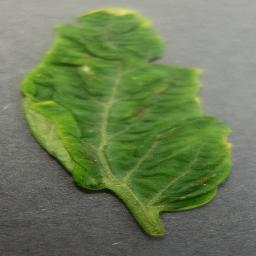
Label: Tomato___Tomato_Yellow_Leaf_Curl_Virus